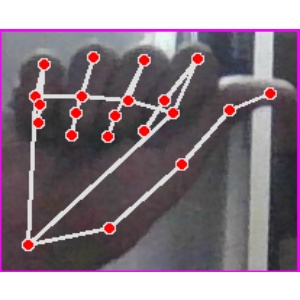
अक्षर: छ